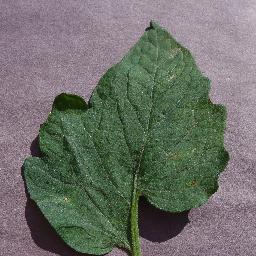
Label: Tomato___Target_Spot